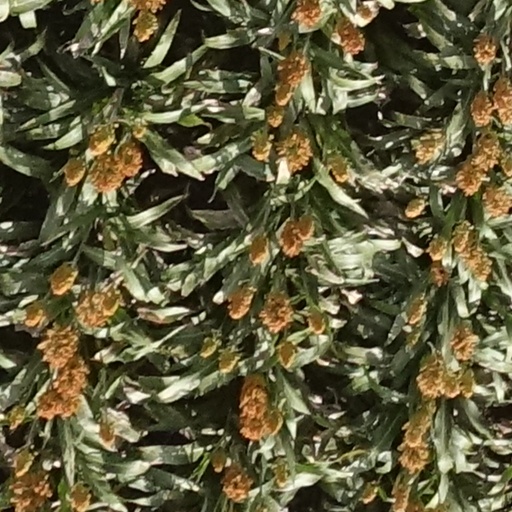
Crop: sorghum